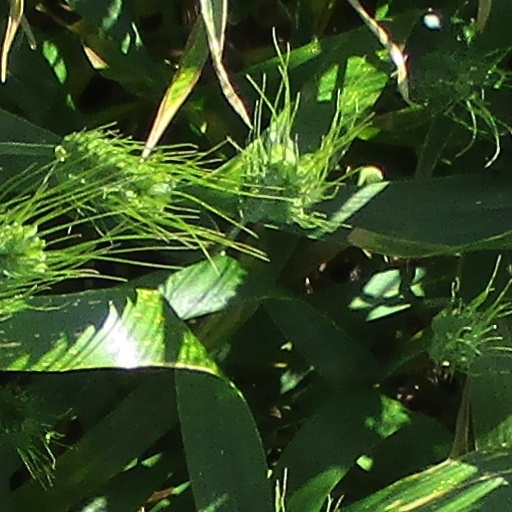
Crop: wheat